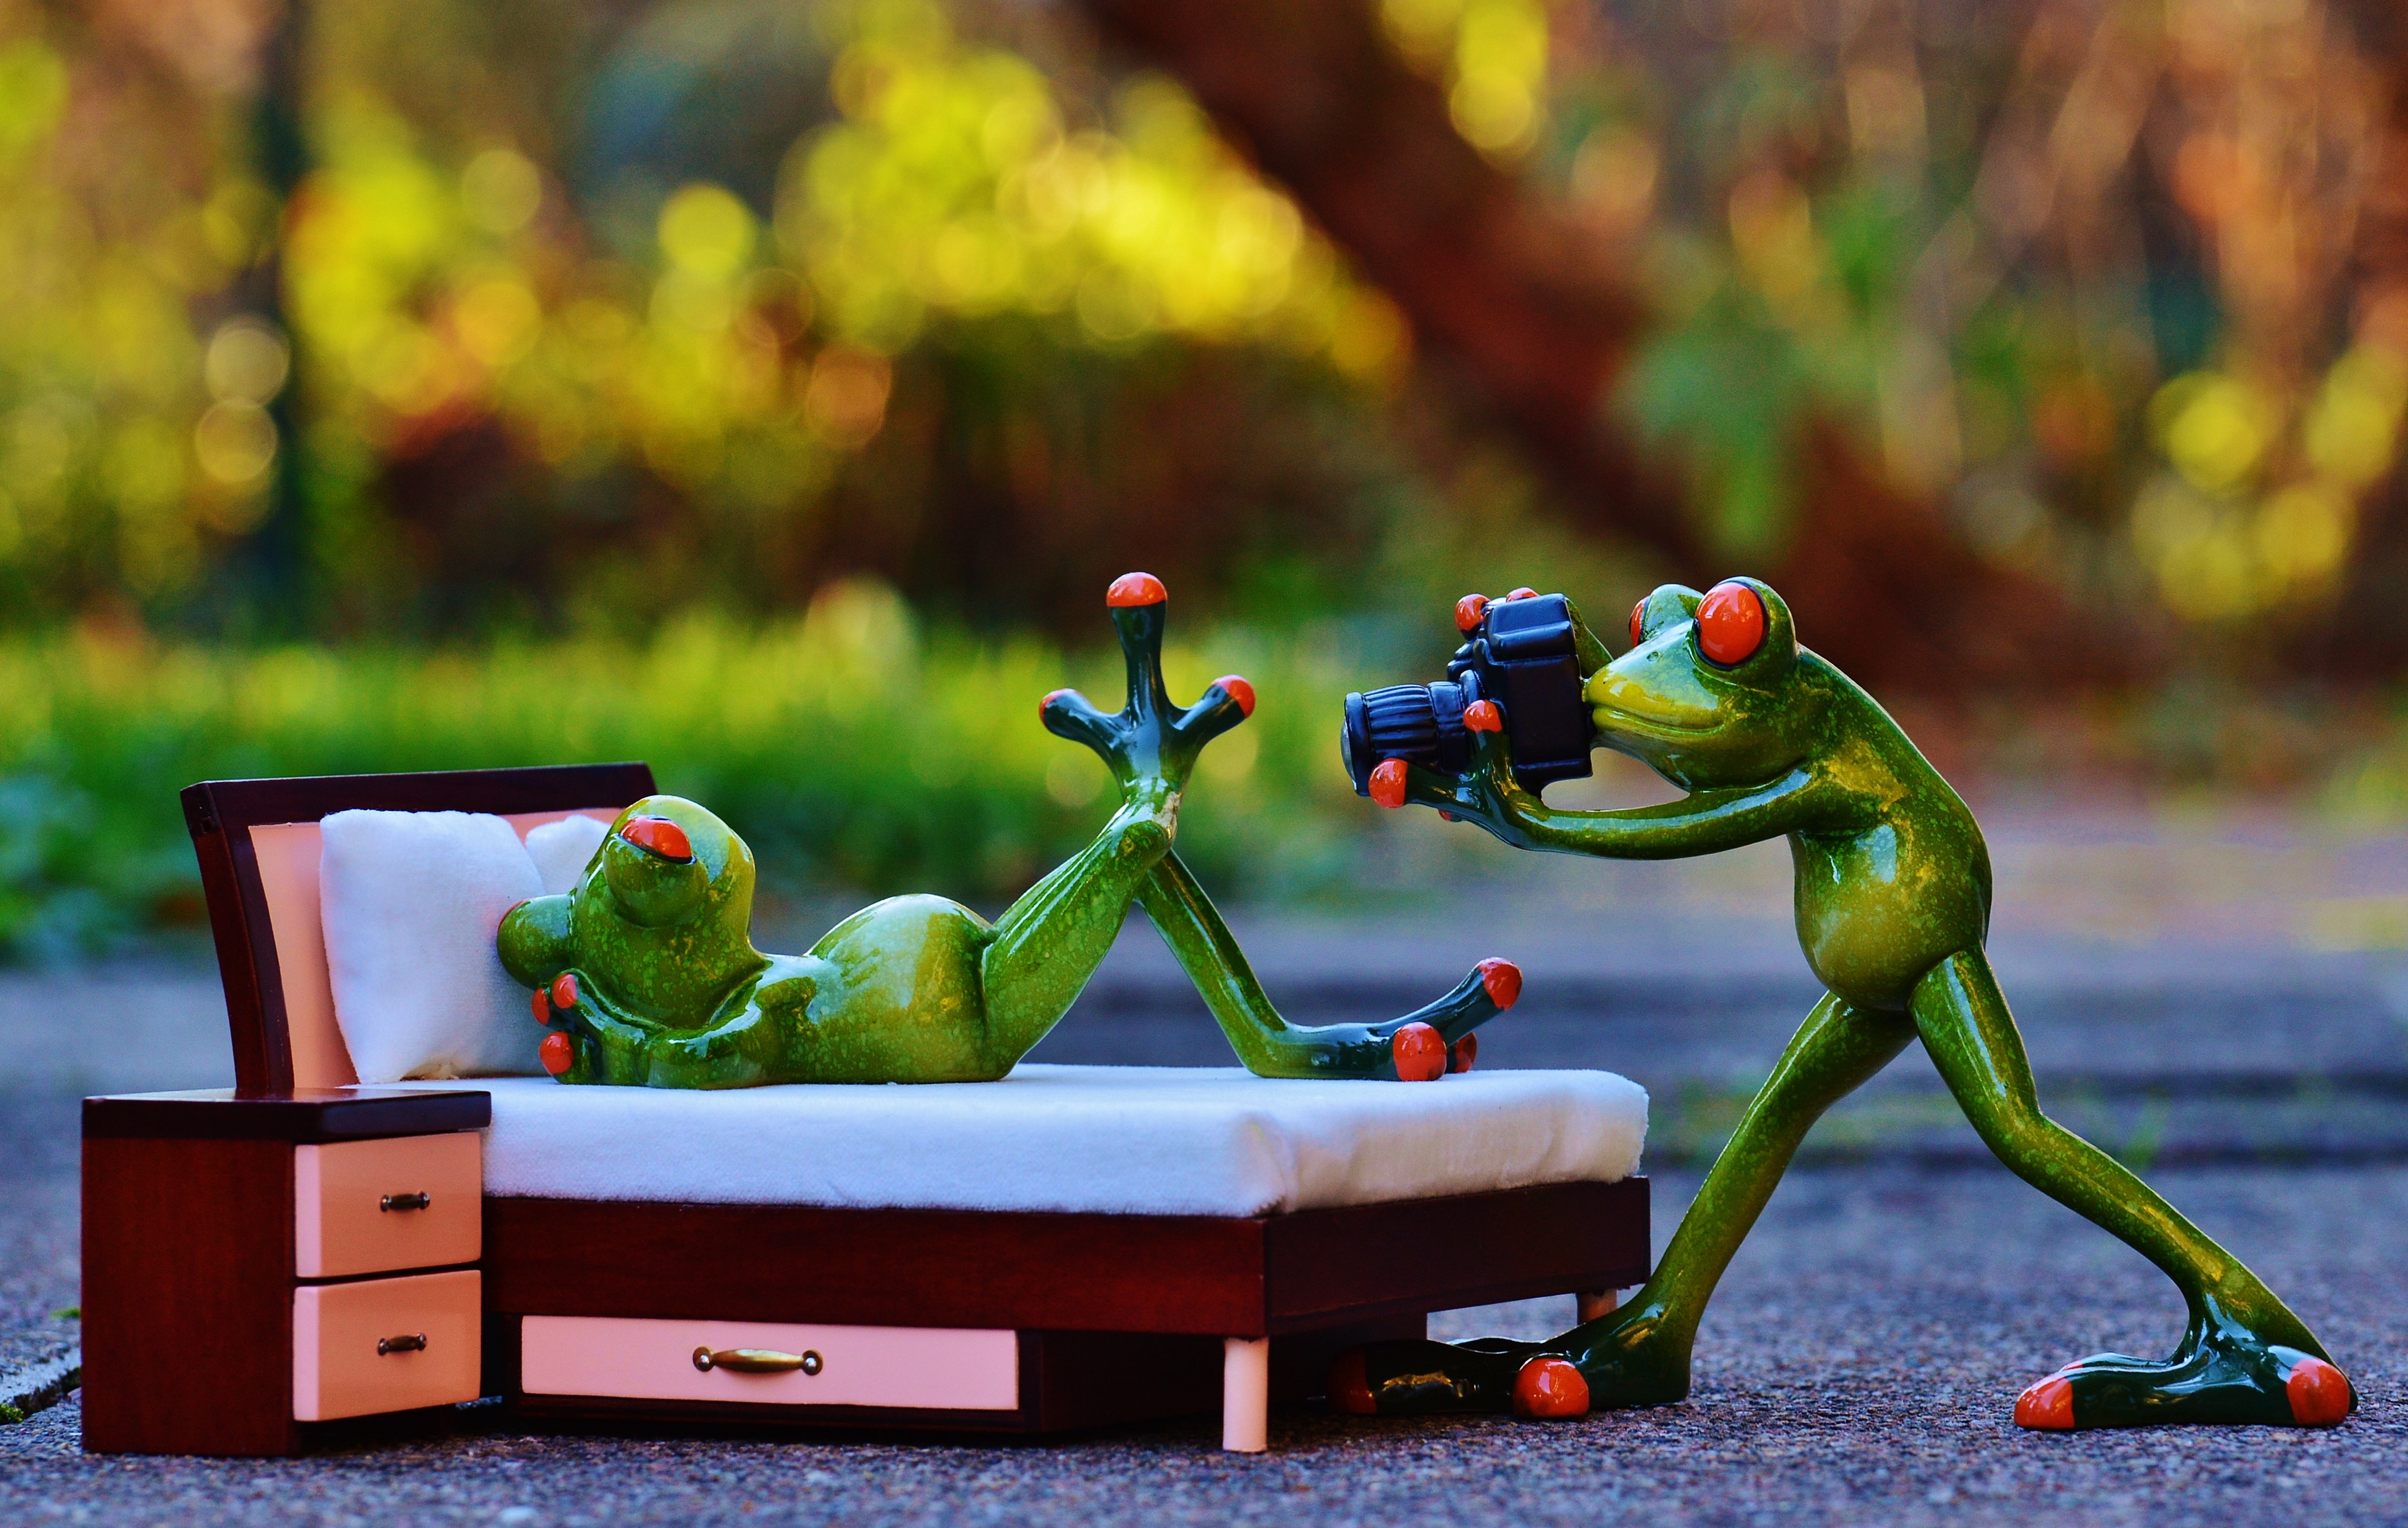
camera, photographer, animal, cute, green, color, frog, amphibian, fun, figure, photograph, funny, animal world, frogs, photo shoot